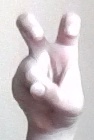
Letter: toot